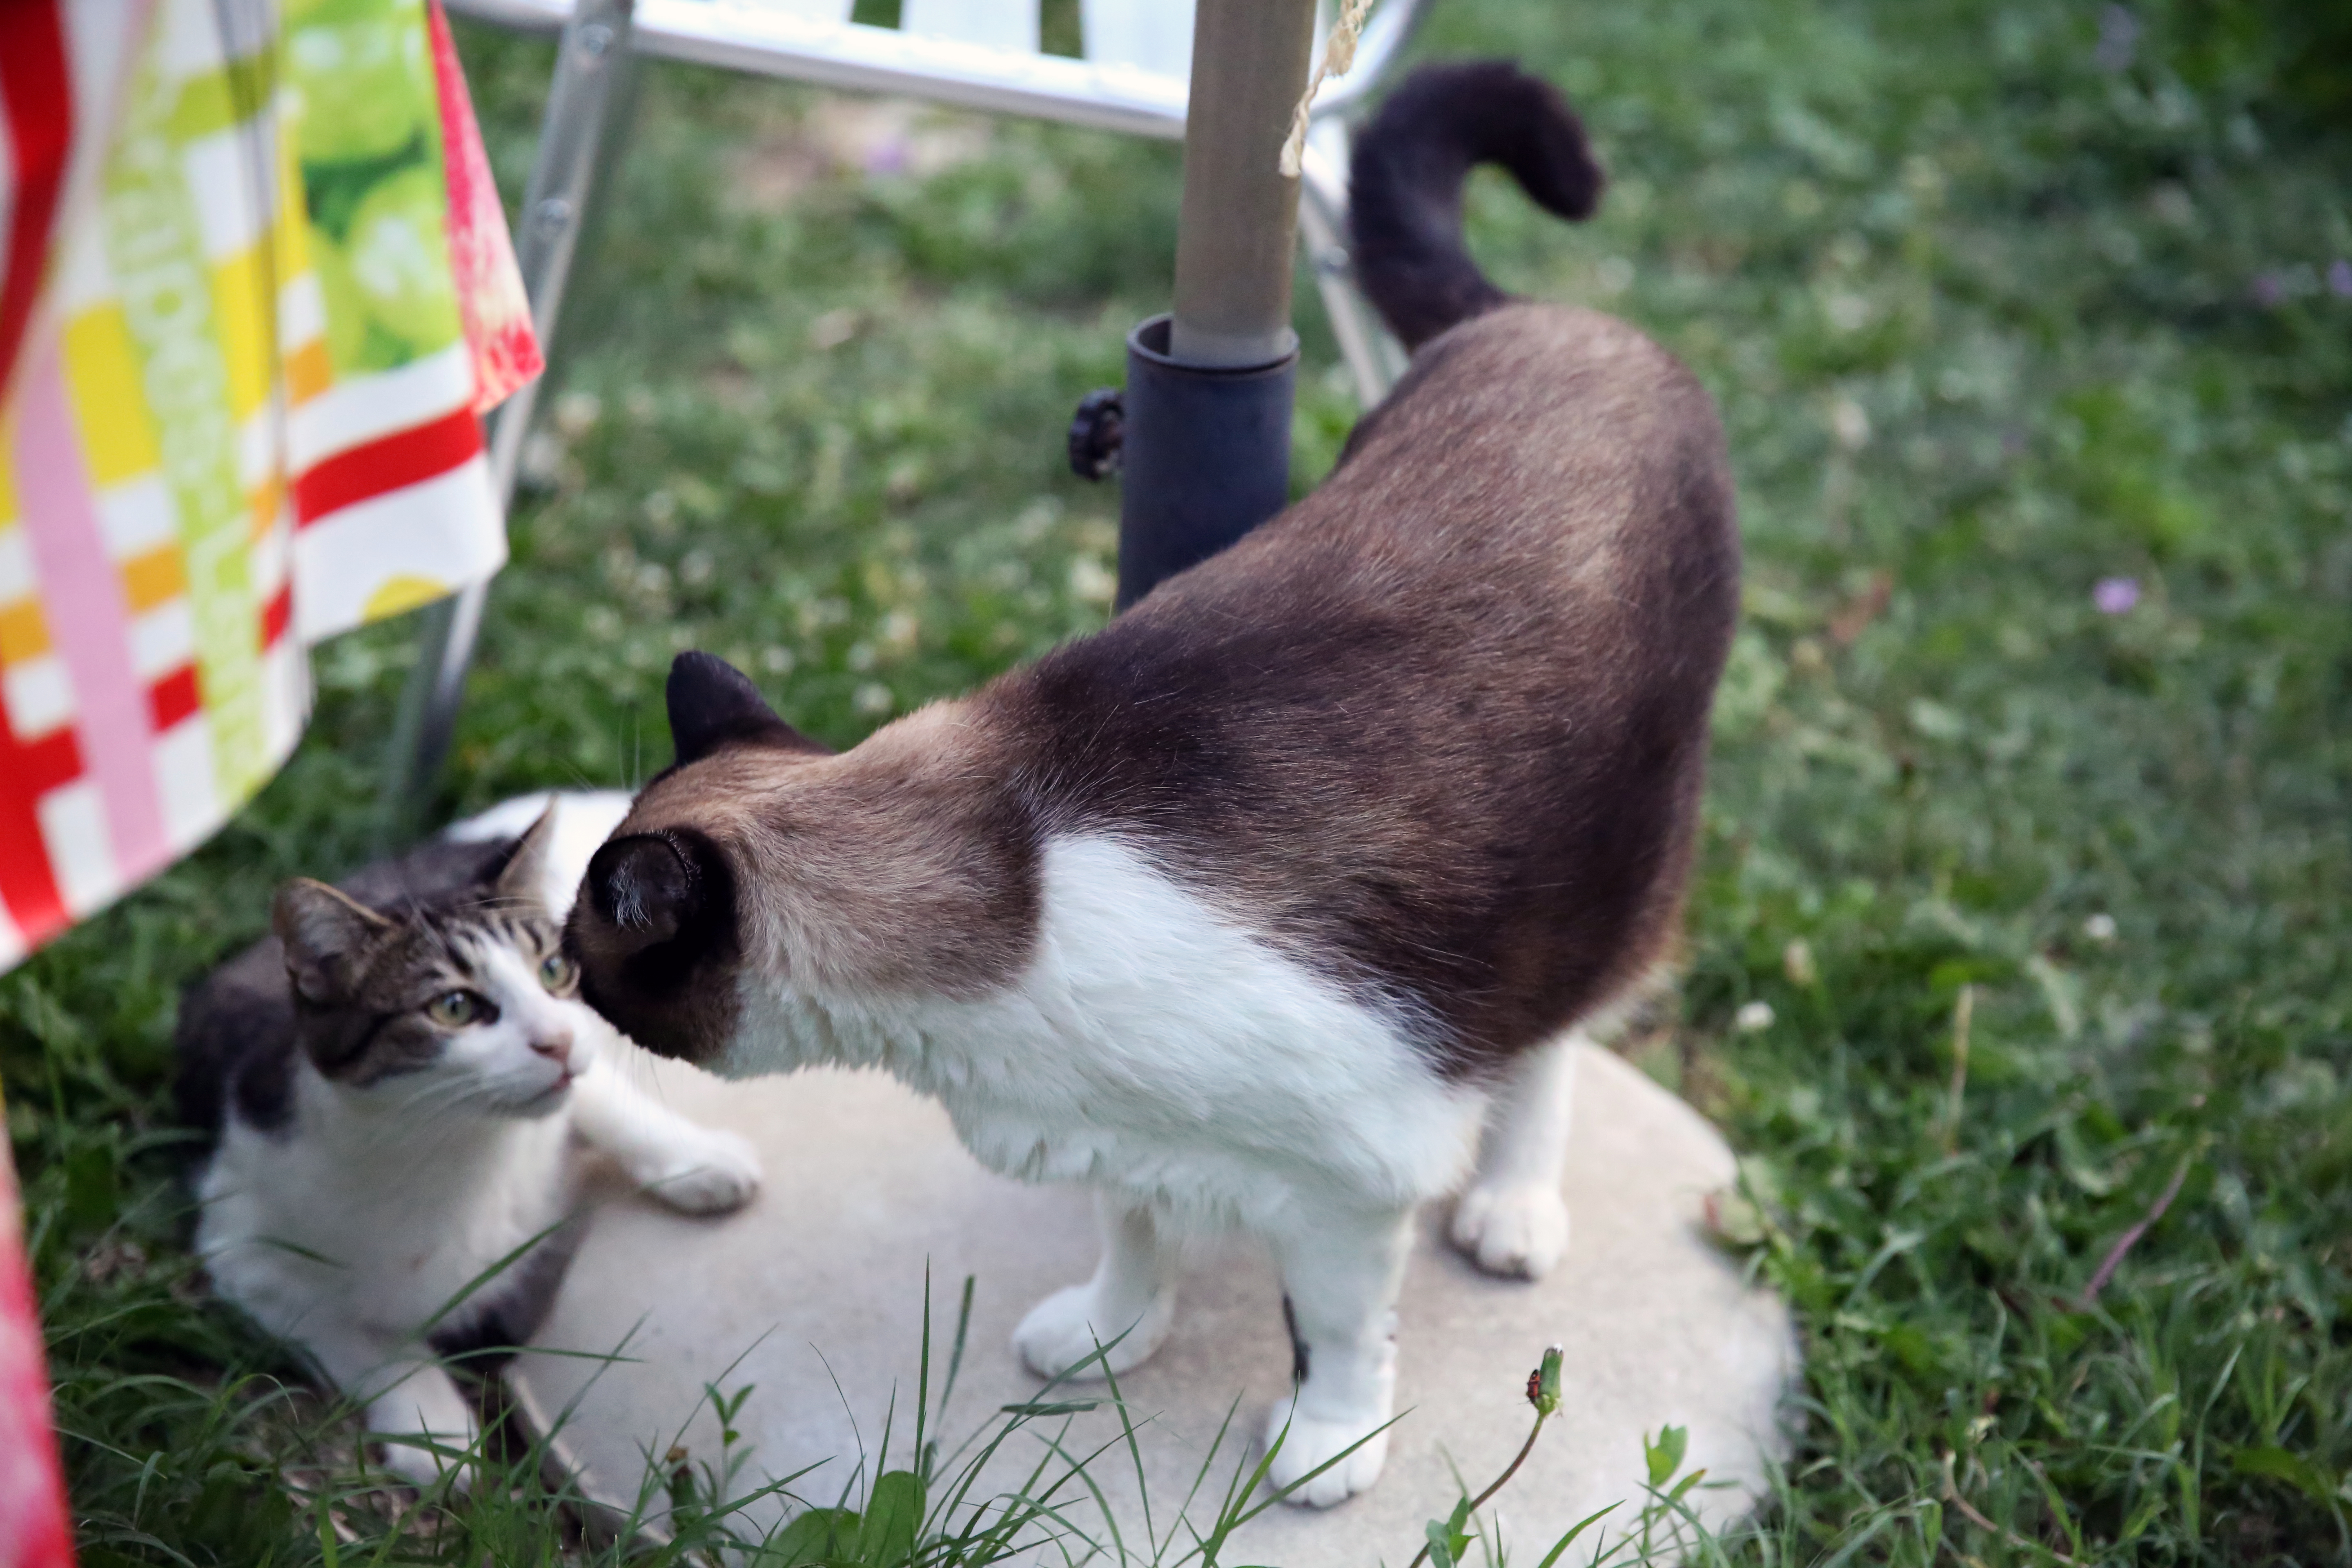
puppy, dog, europe, canon, mammal, compagnie, midi, vertebrate, jardin, chats, southfrance, sdfrankreich, zuidfrankrijk, mditerrane, hauskatze, exterieur, provencealpesctedazur, bouchesdurhne, dialogue, housecats, aixenprovence, lambesc, dog like mammal, dog breed group